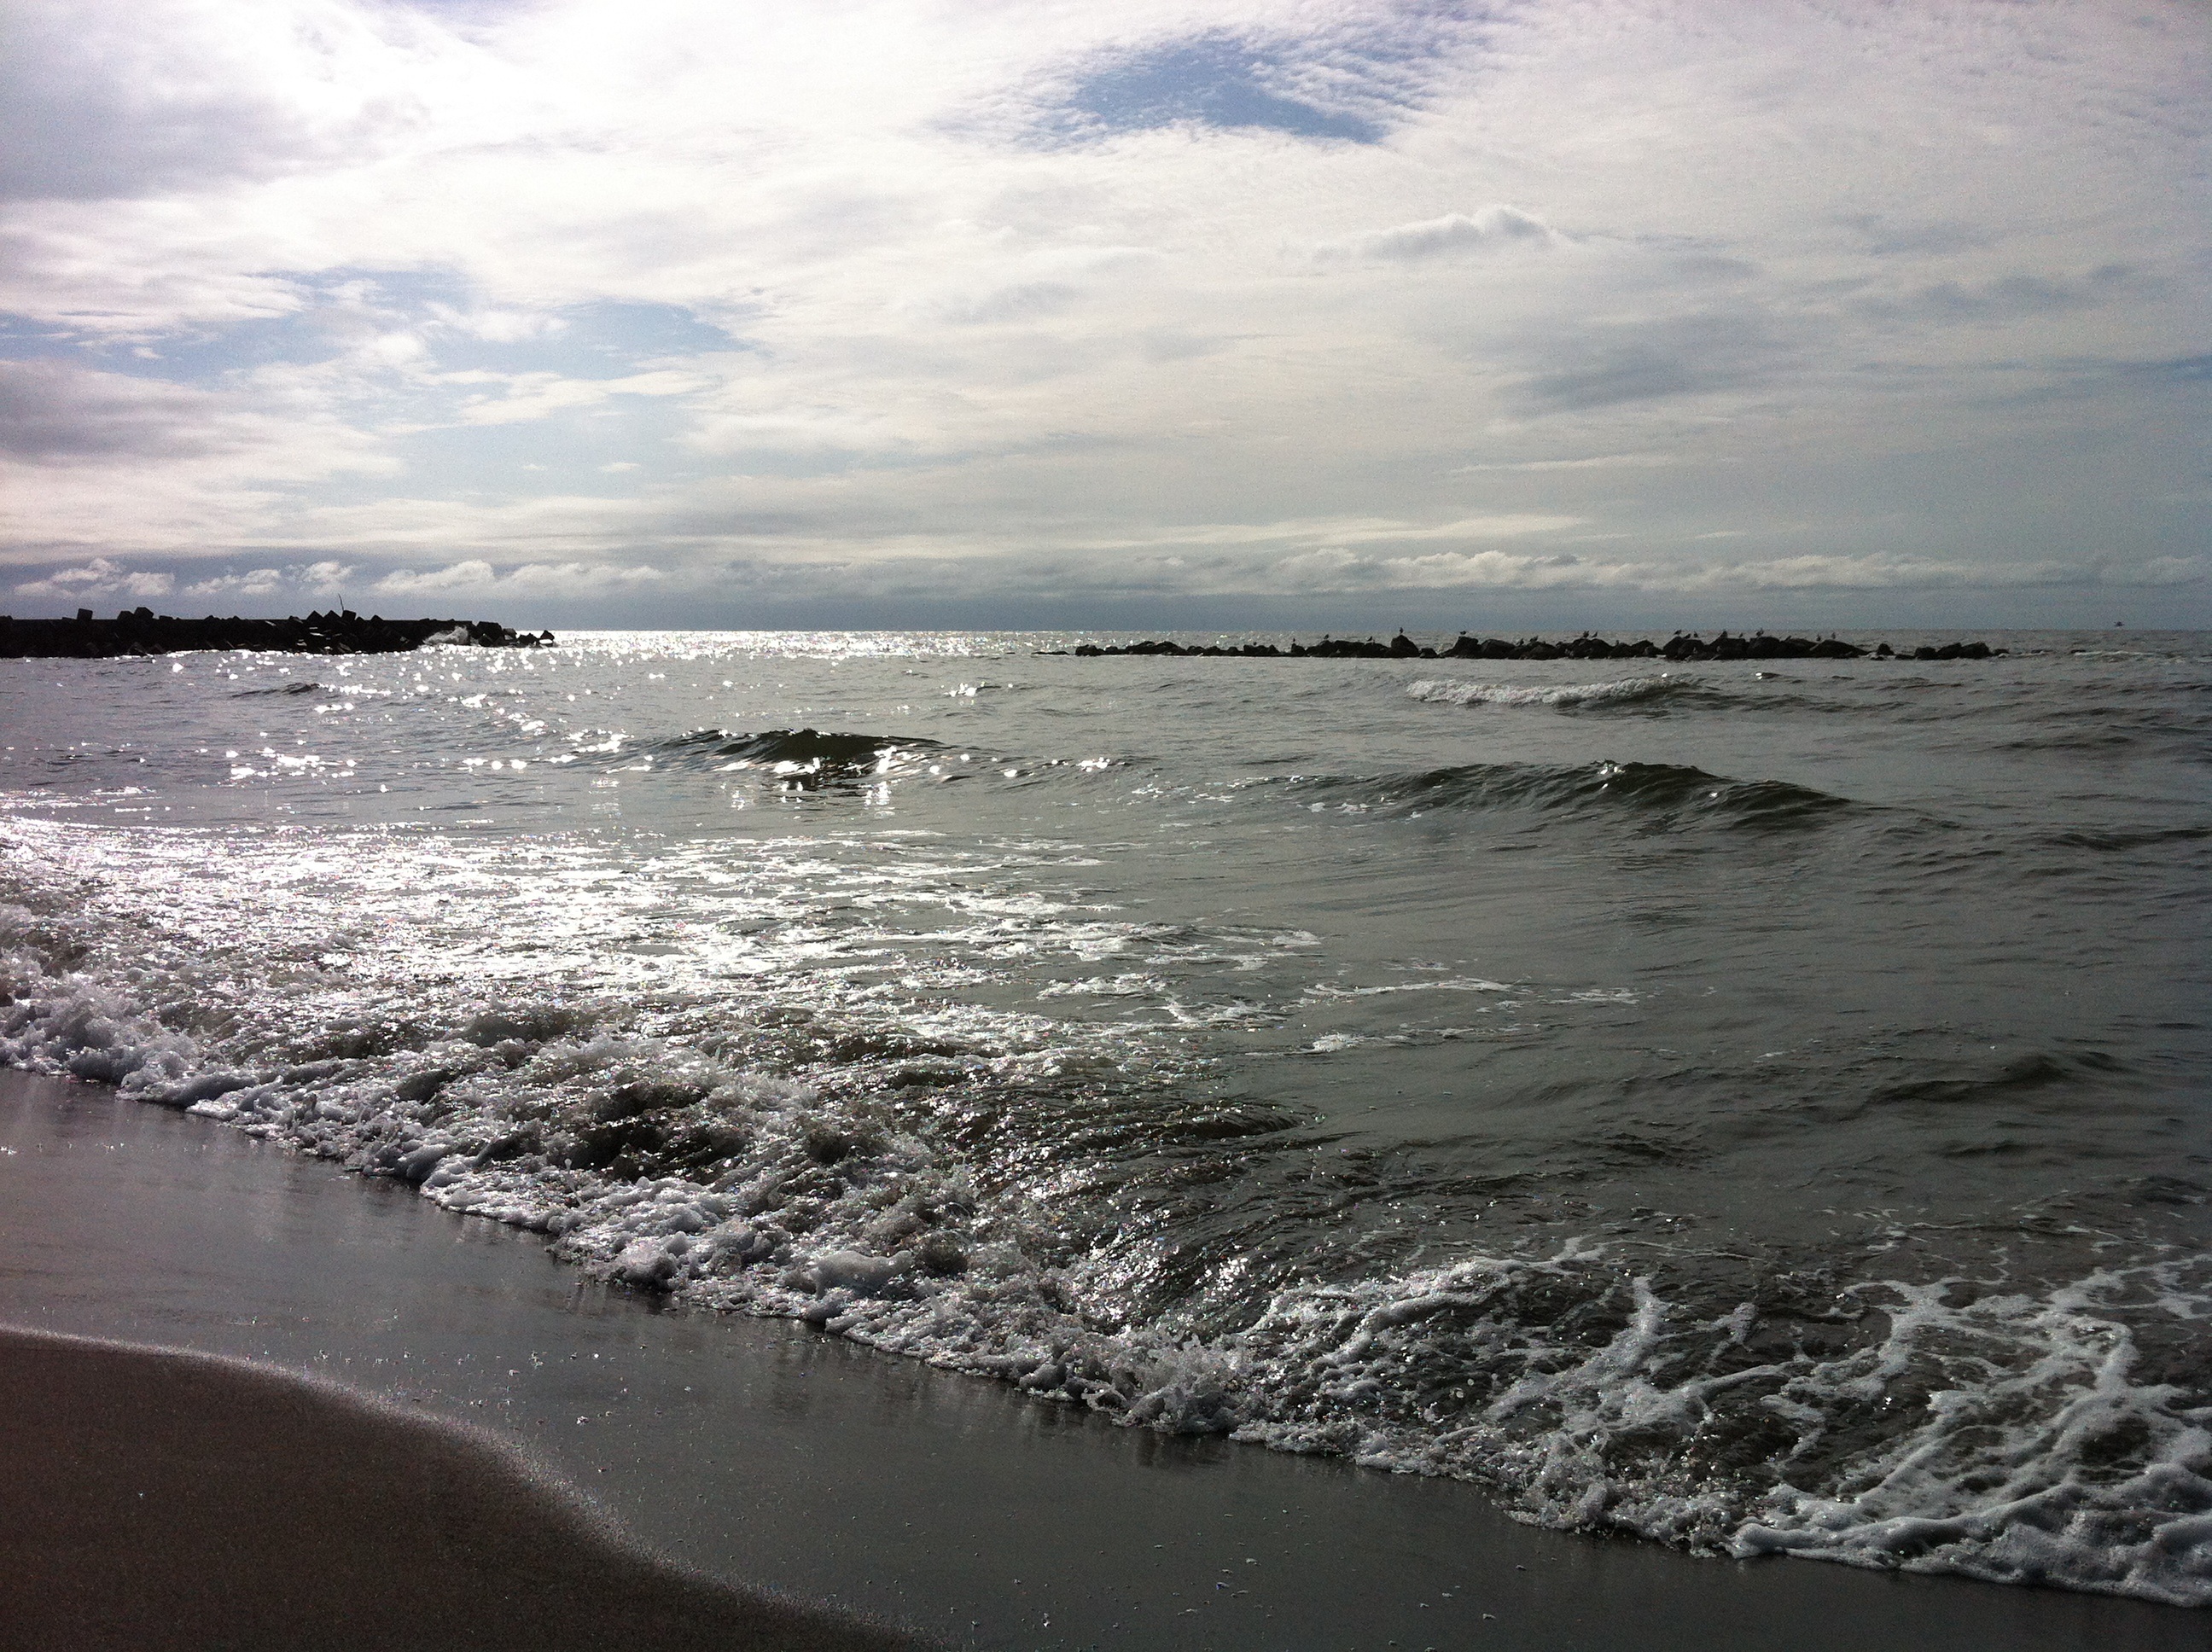
beach, sea, coast, water, sand, rock, ocean, horizon, cloud, sky, shore, wave, summer, reflection, bay, body of water, mudflat, wind wave